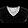
Label: T - shirt / top